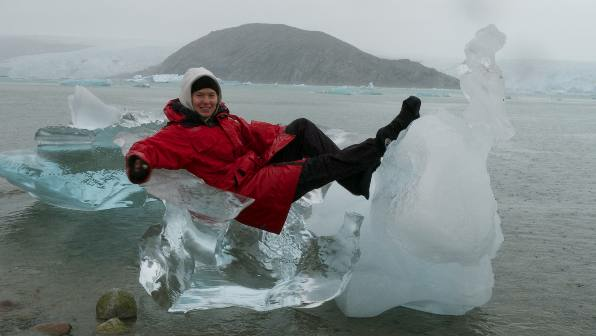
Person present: Yes